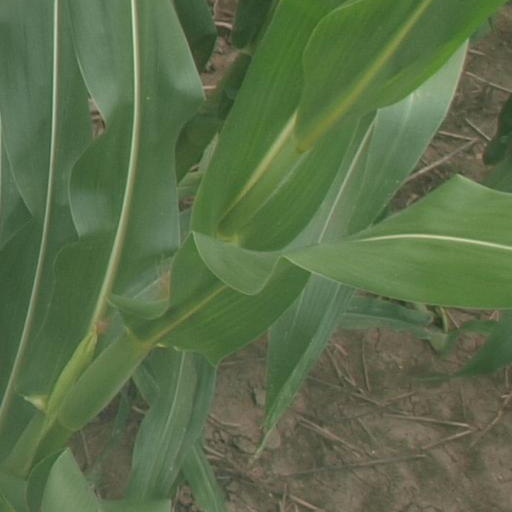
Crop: maize; corn